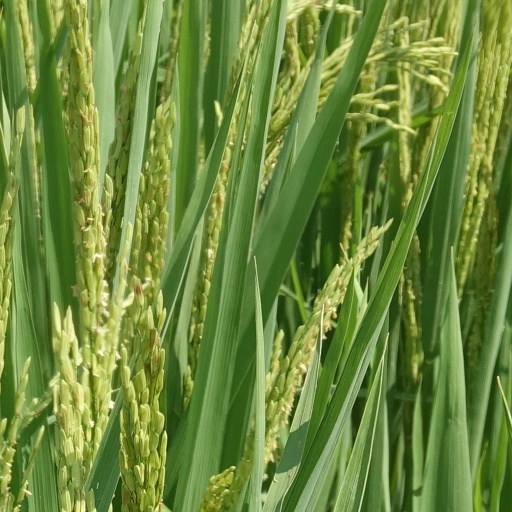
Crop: rice